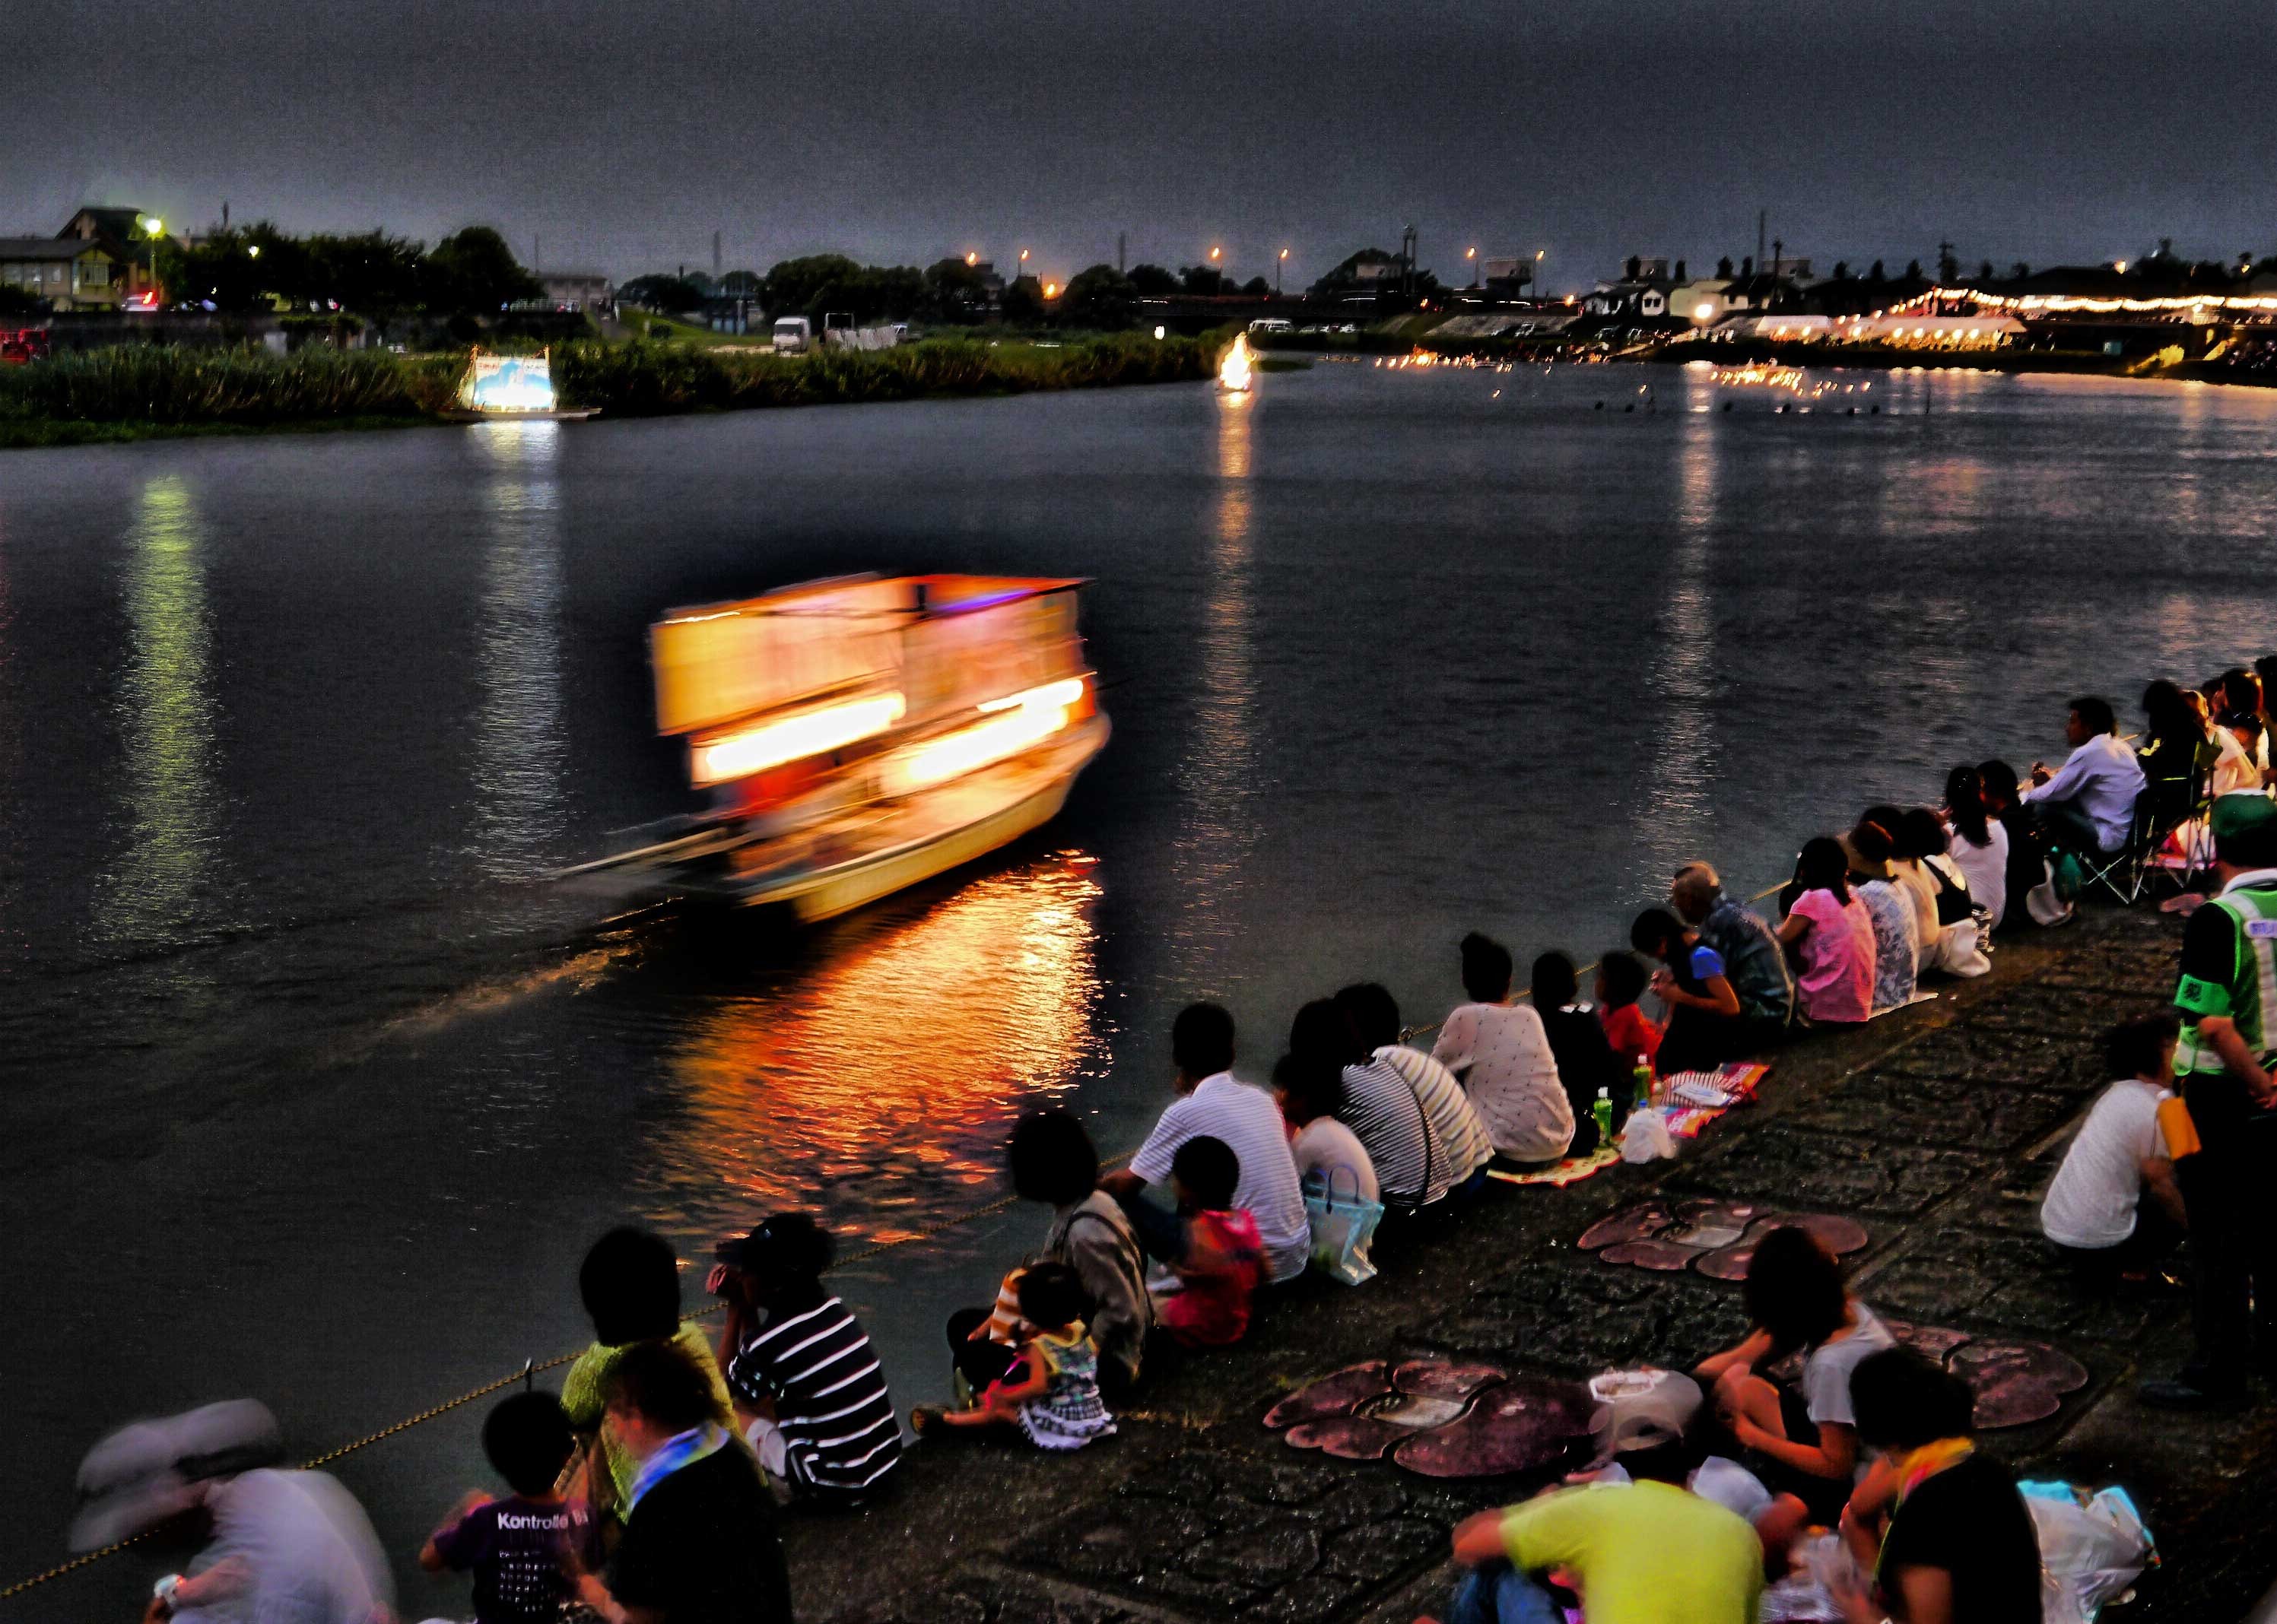
sea, water, boat, night, crowd, summer, evening, reflection, vehicle, japan, festival, nagasaki, boating, tradition